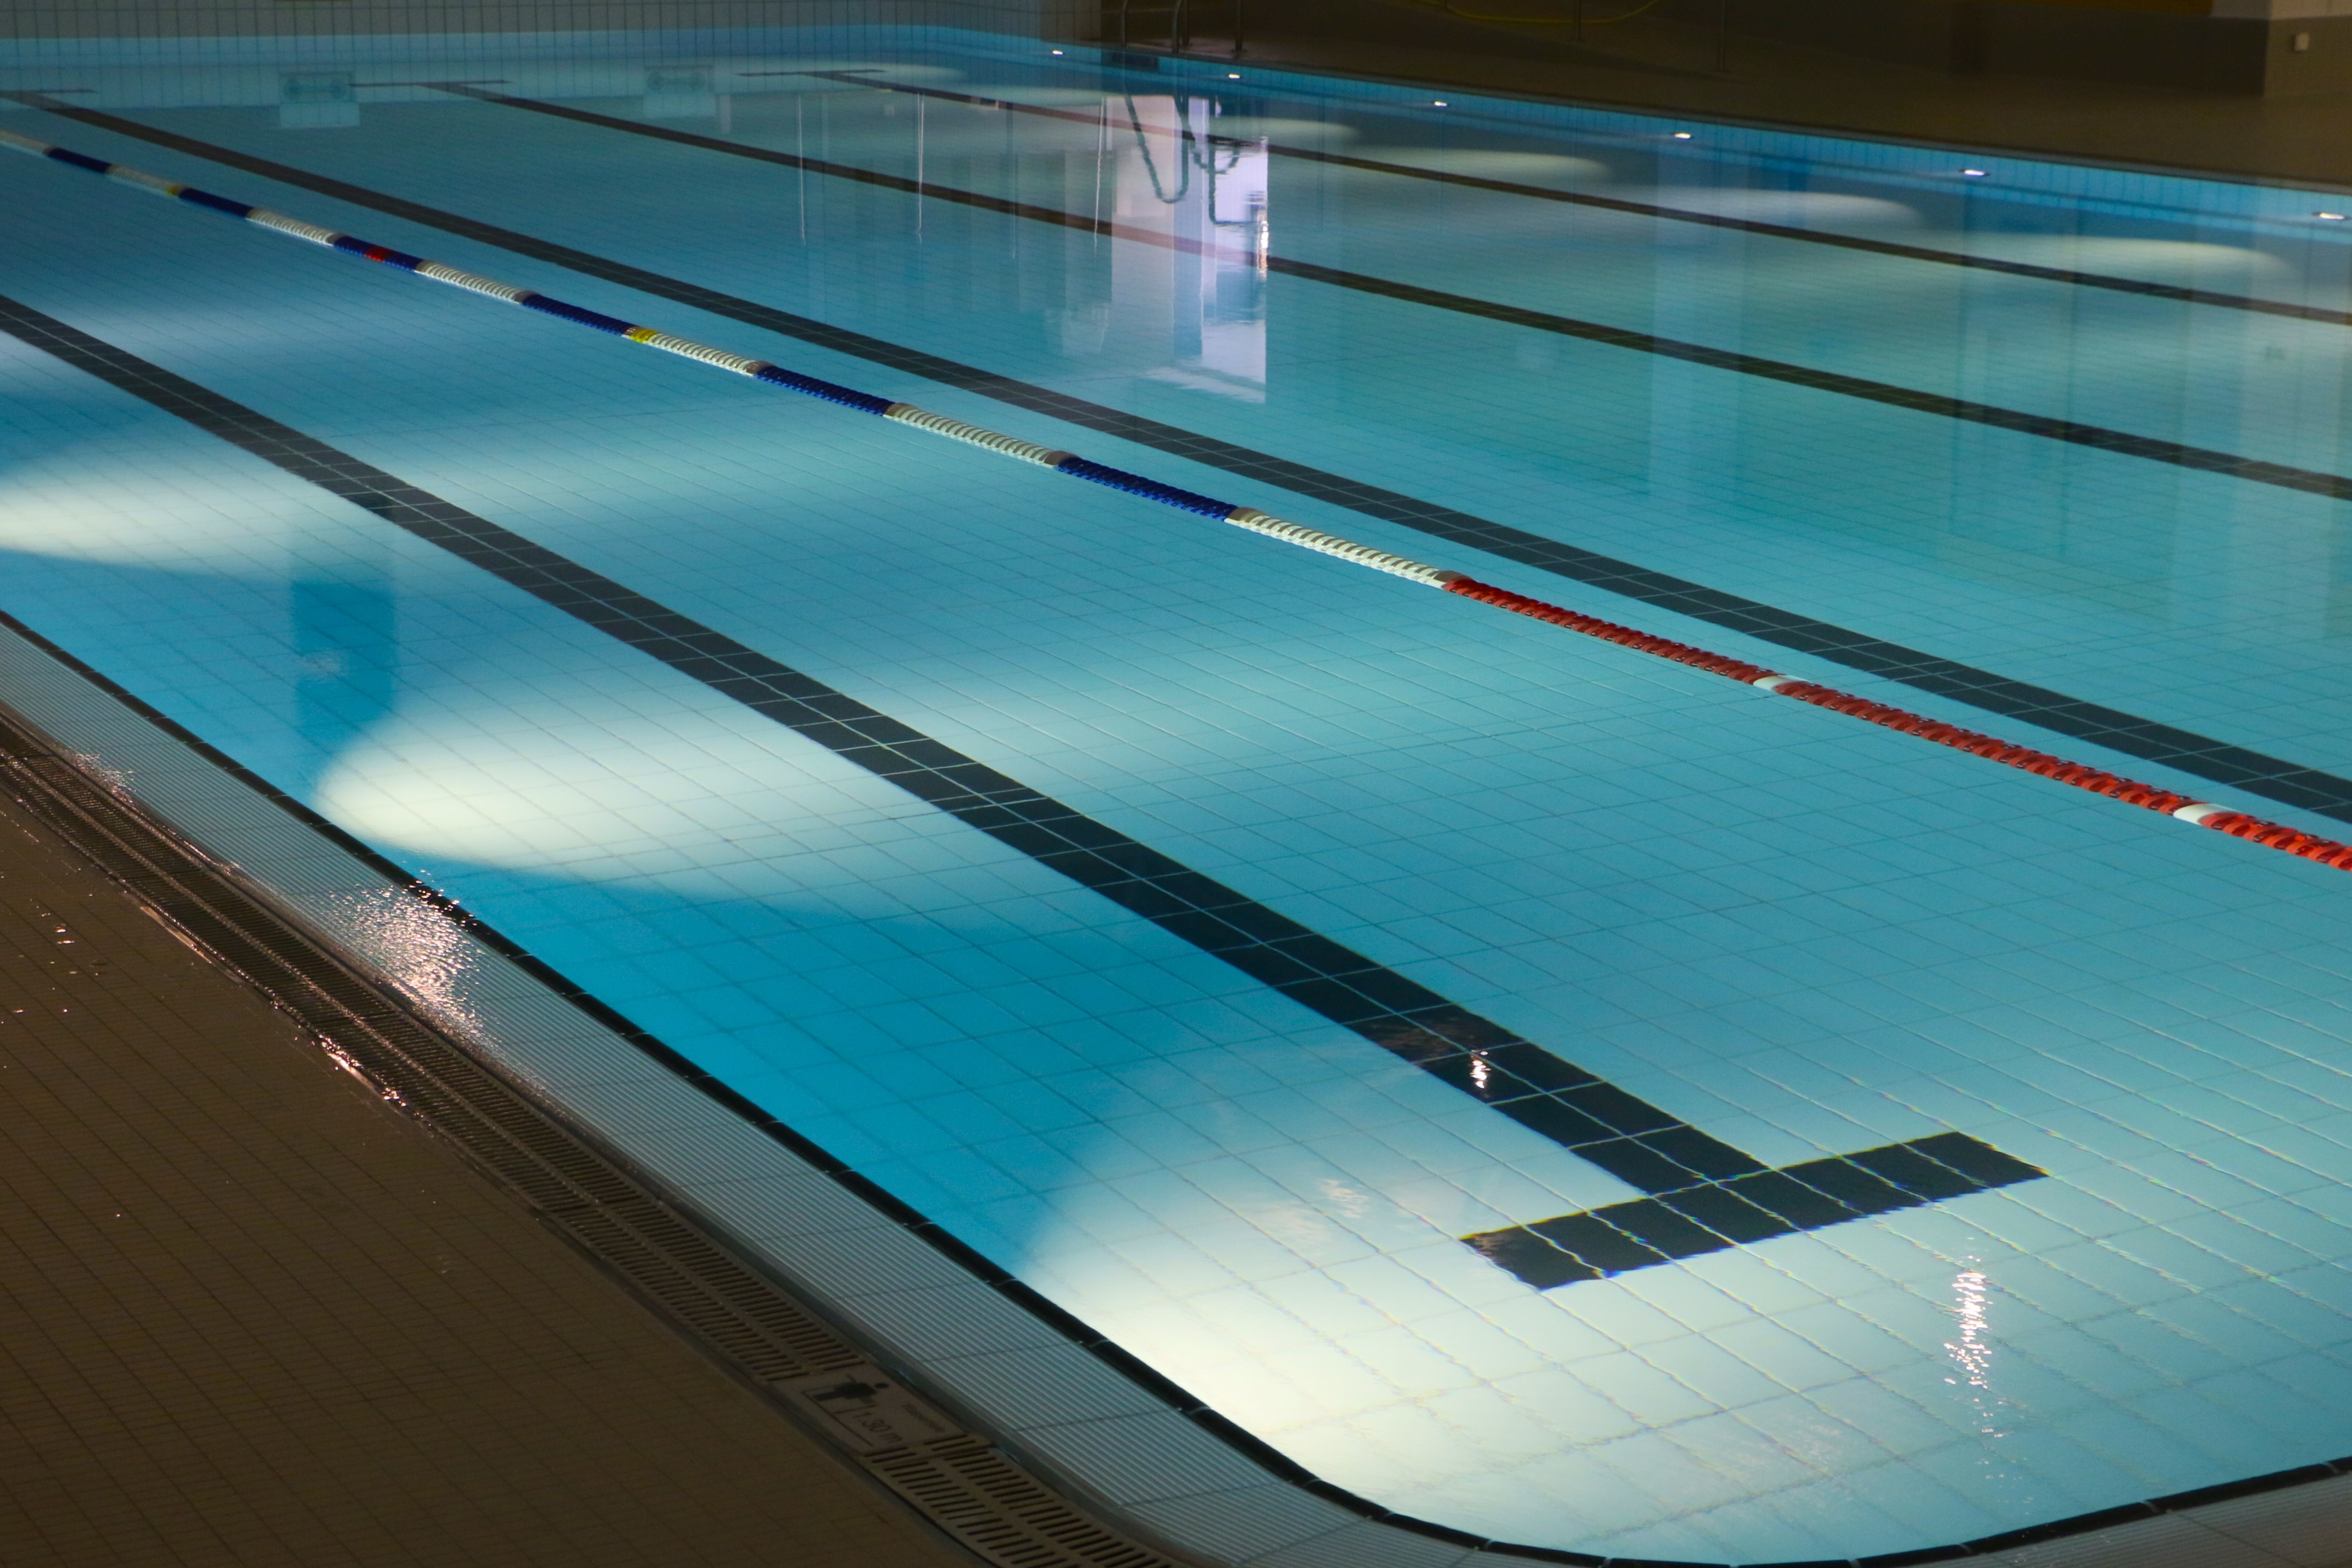
floor, glass, reflection, swimming pool, blue, lane, lighting, watercolor, indoor swimming pool, daylighting